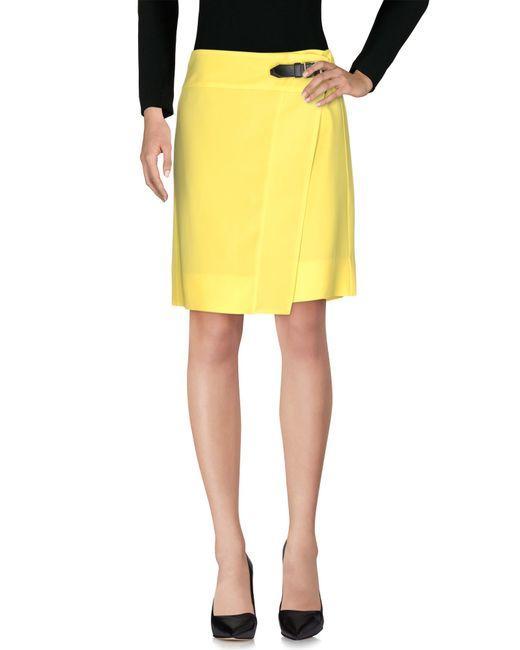
Gelber Wickelrock aus Kunstleder für Damen mit schwarzem Lederschnallenriemen, schwarzem Langarmshirt und schwarzen spitzen Schuhen